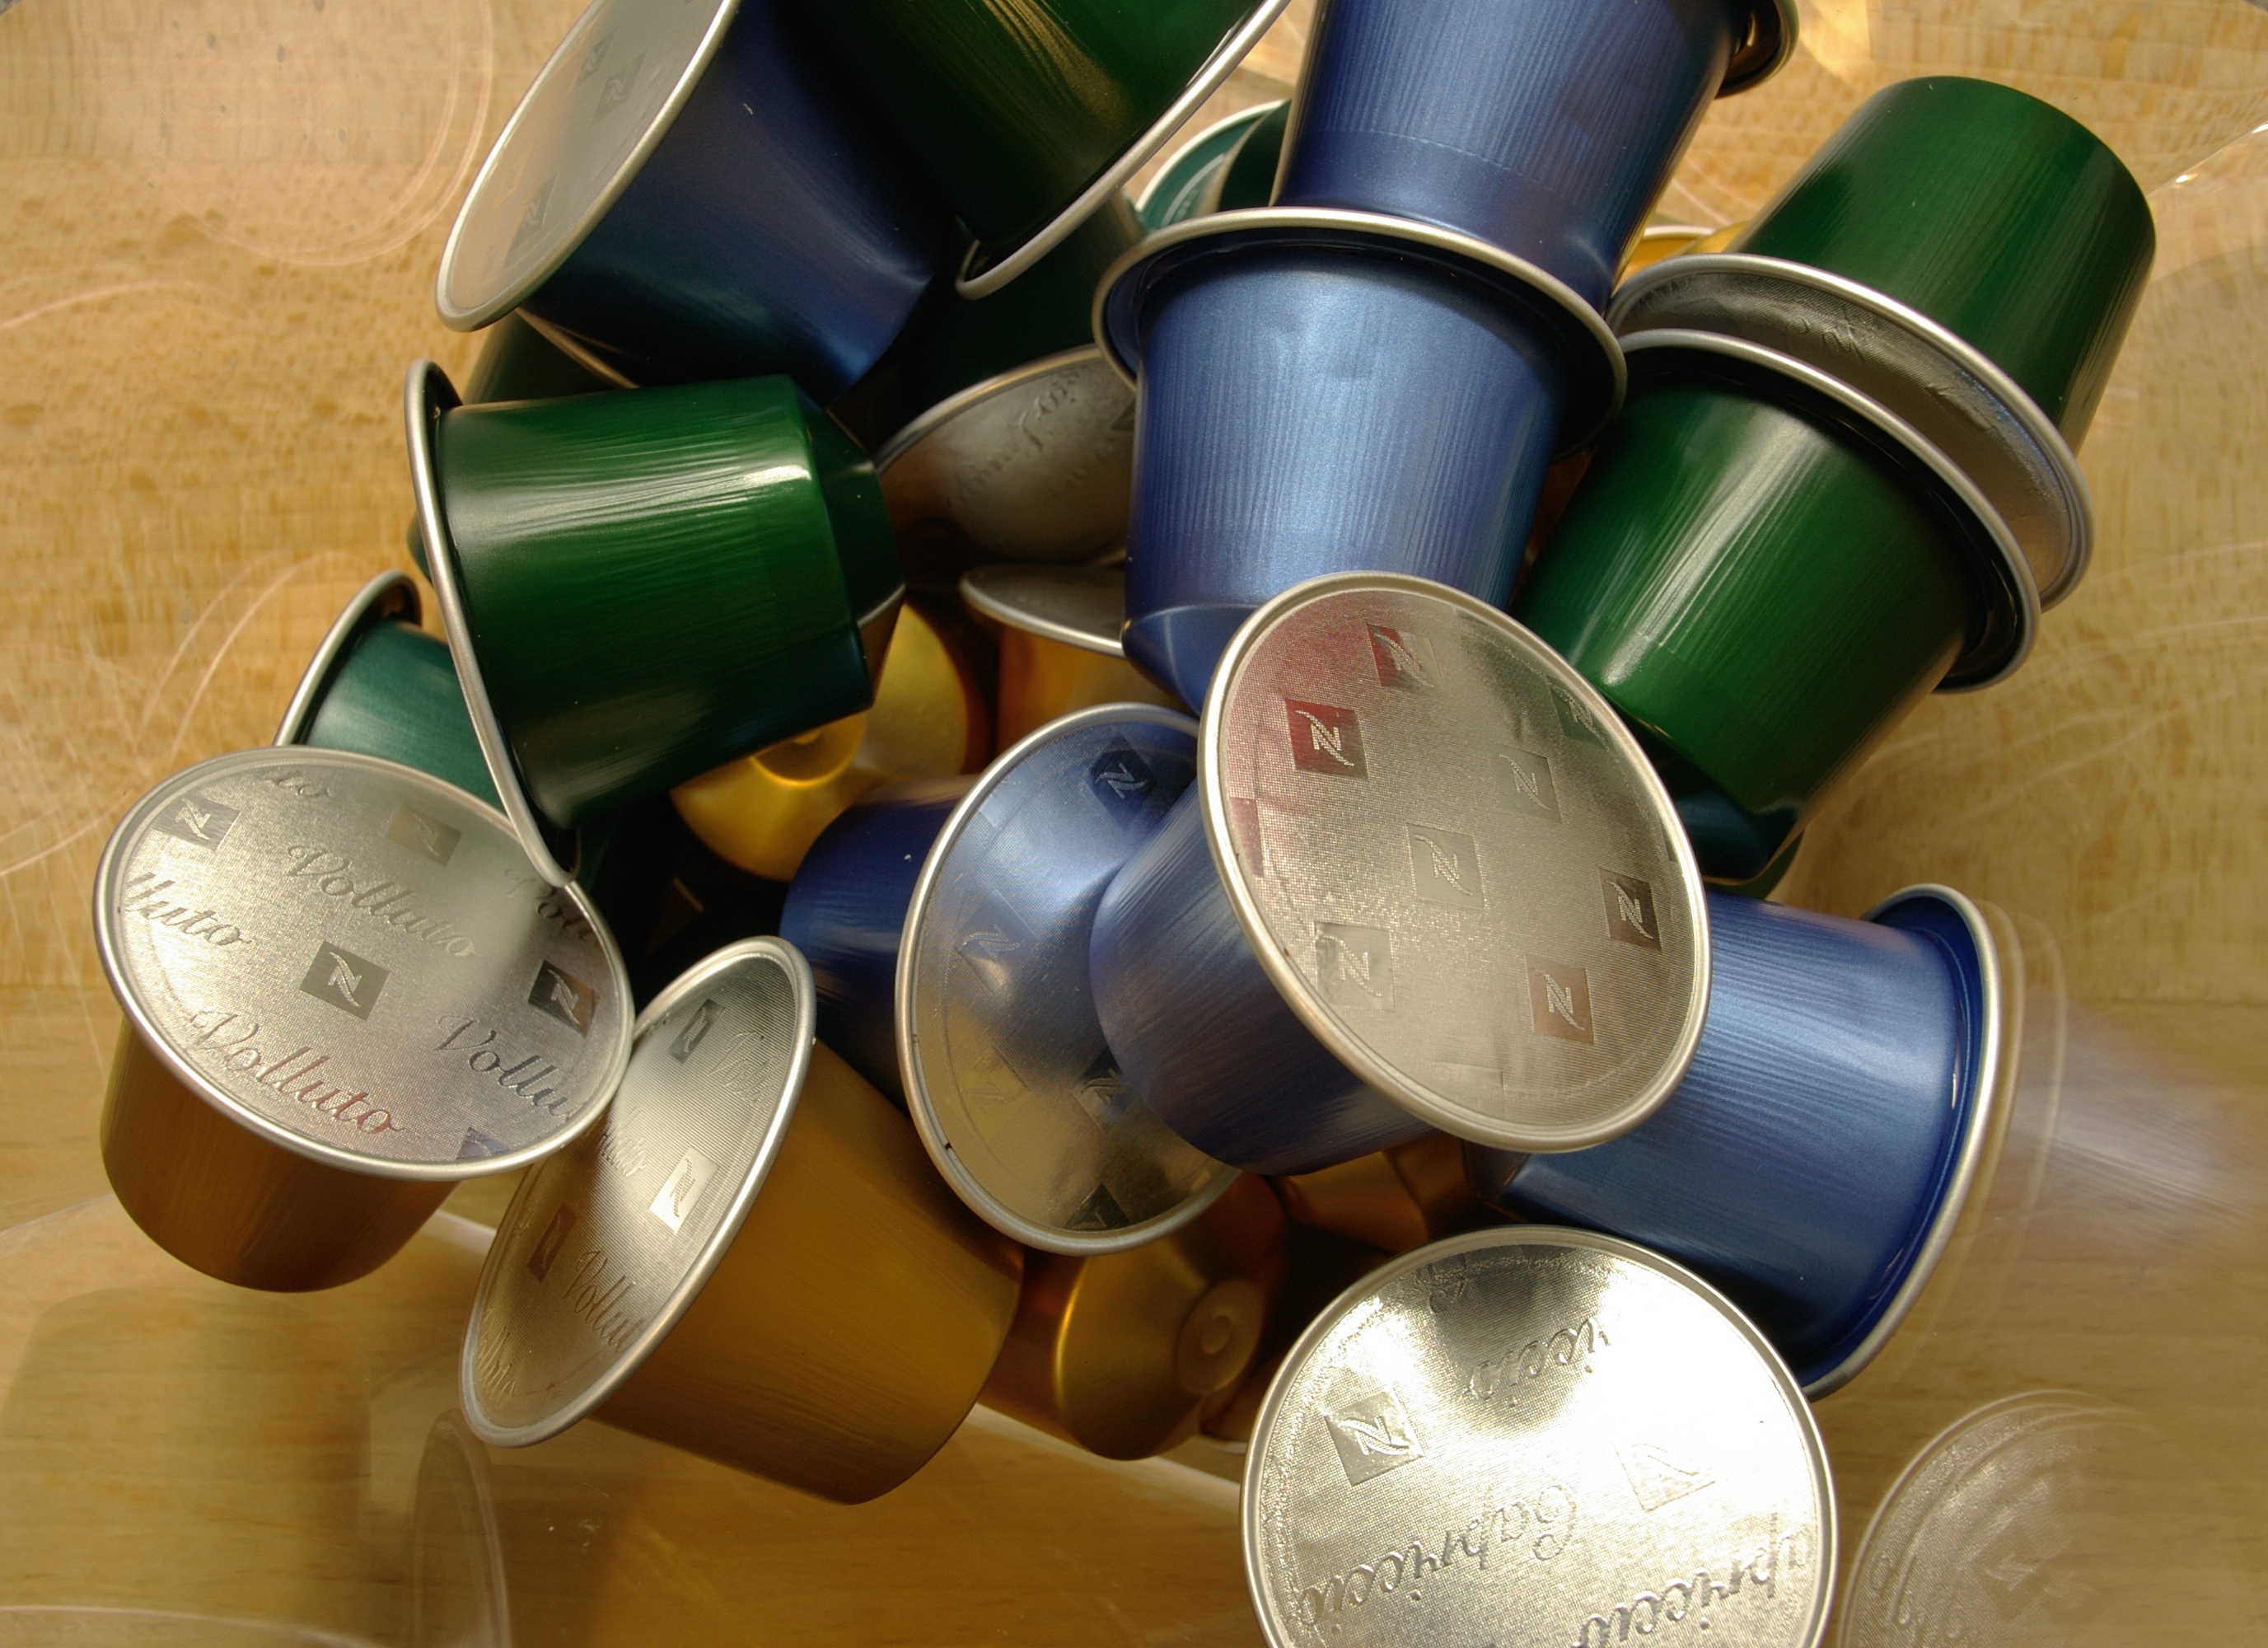
material, product, 2012, pentax, snapseed, 20mm, lenstagged, steffenzahn, k100d, justpentax, iamflickr, cosina, voigtlander, cv20, colorskopar20mmf35slii, 20mmf35slii, voigtlander20mm, cv2035, cosinavoigtl nder, cosinavoigtl ndercolorskopar20mmf35, voigtl nder20mmf35colorskoparslii, voigtl nder20mmf35, man made object